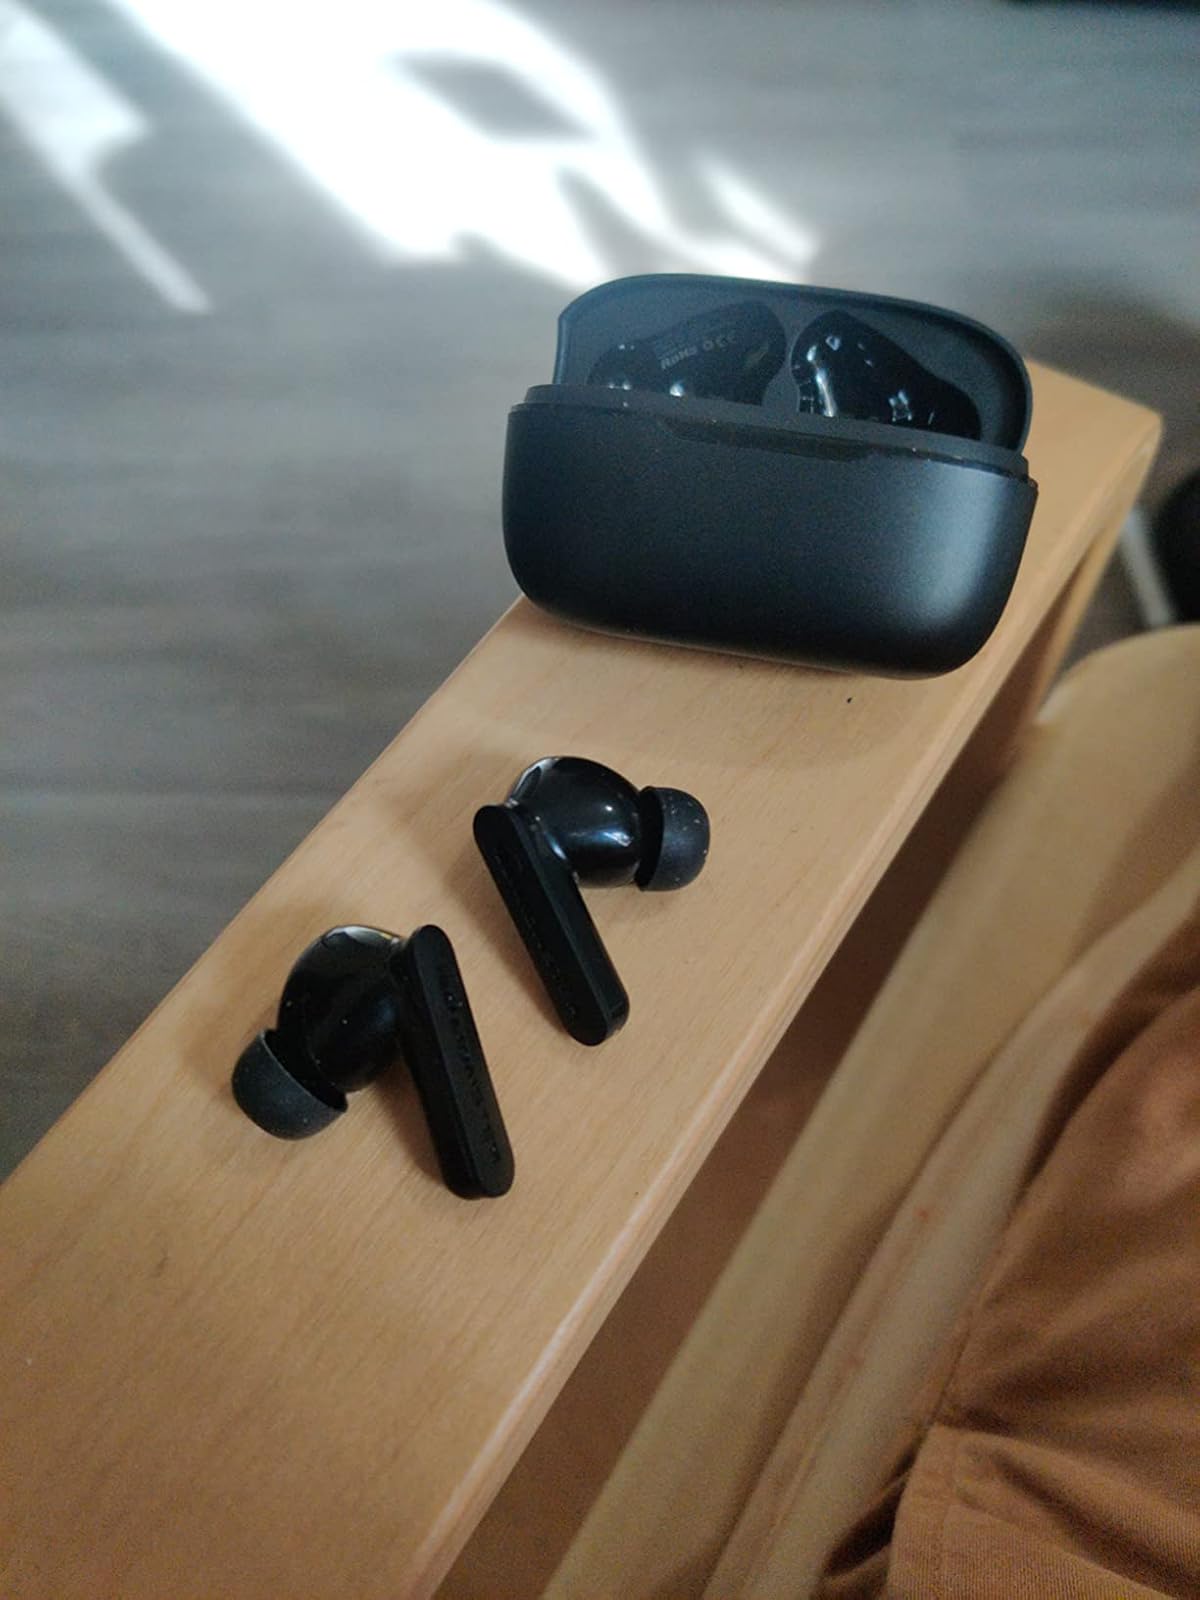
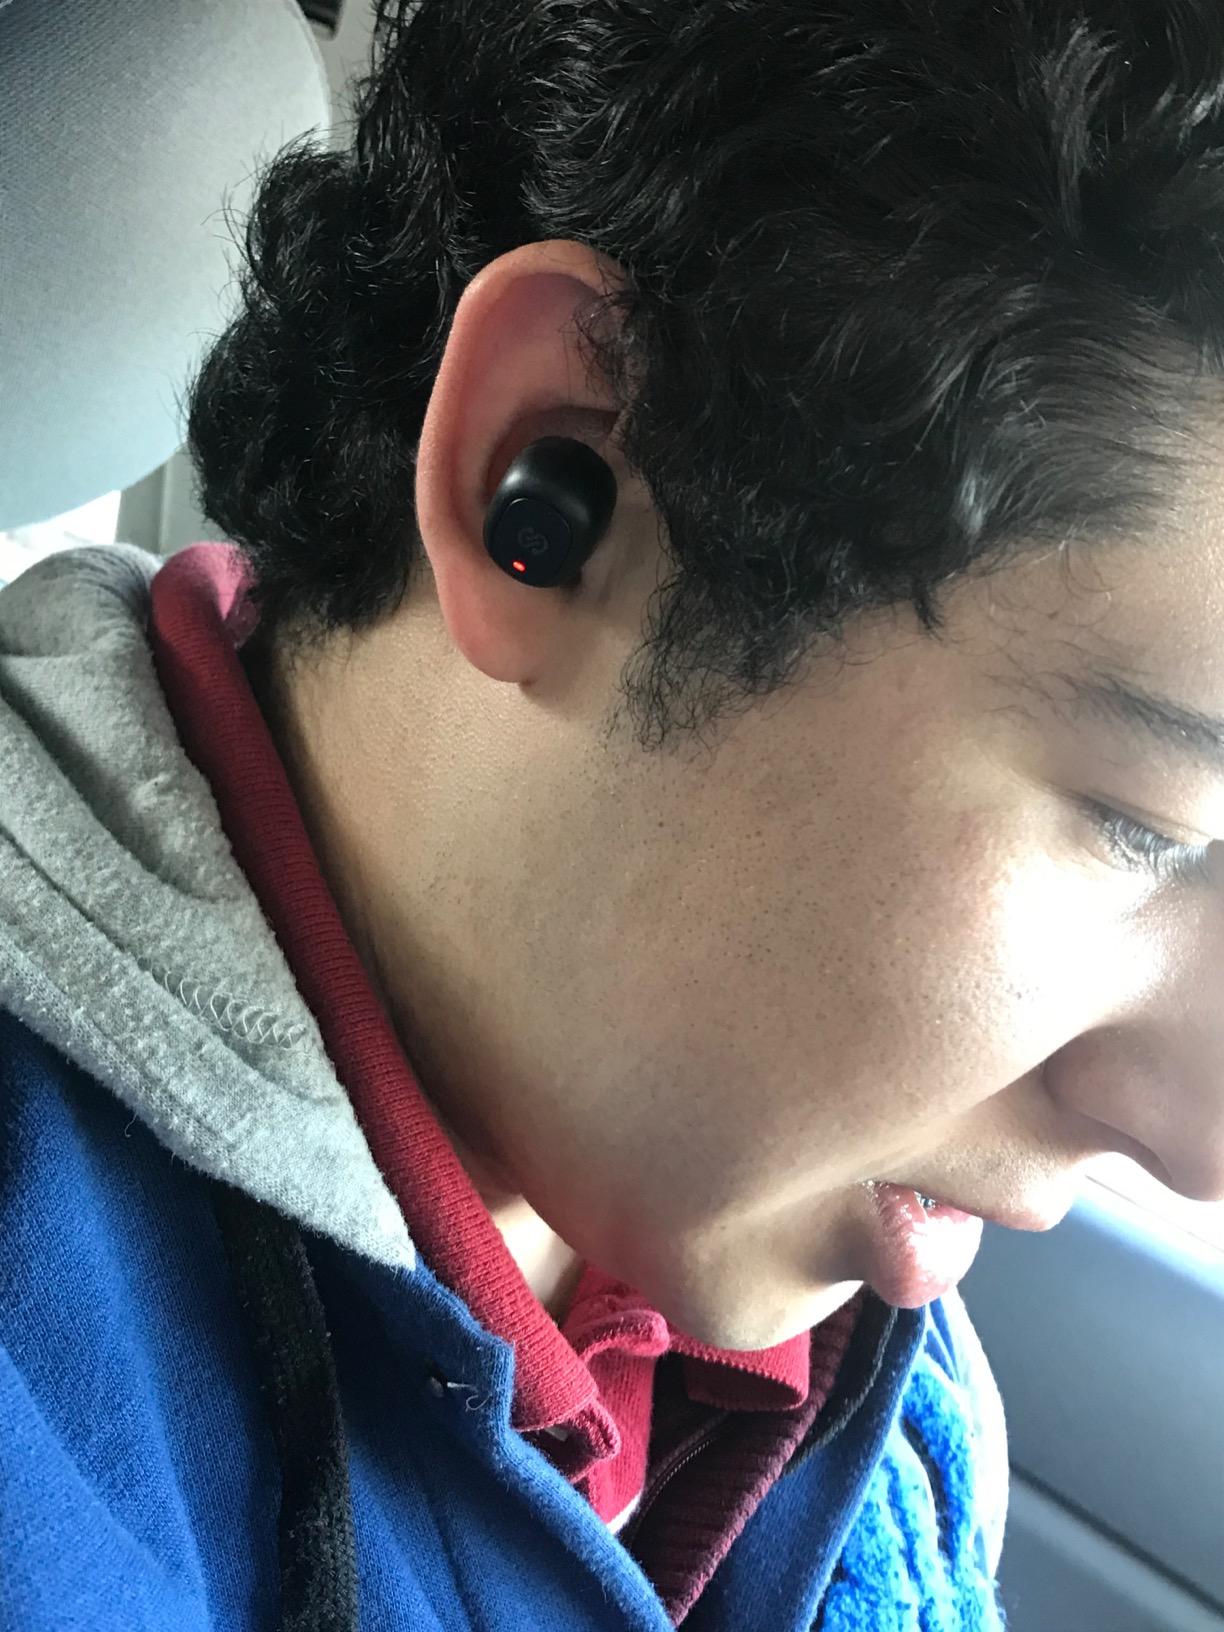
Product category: earbuds
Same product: no